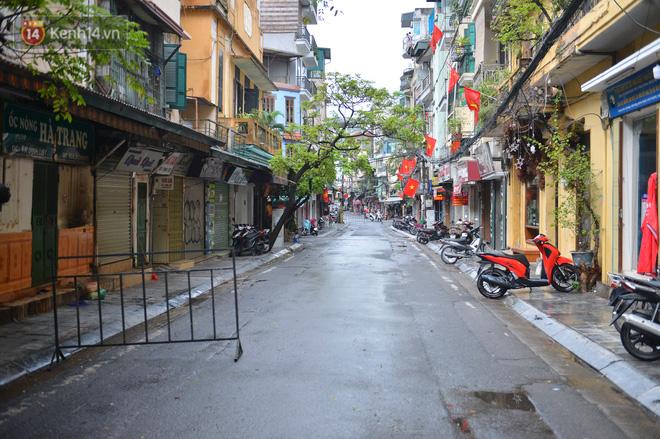
không có phương tiện giao thông nào đang di chuyển ở trên đường